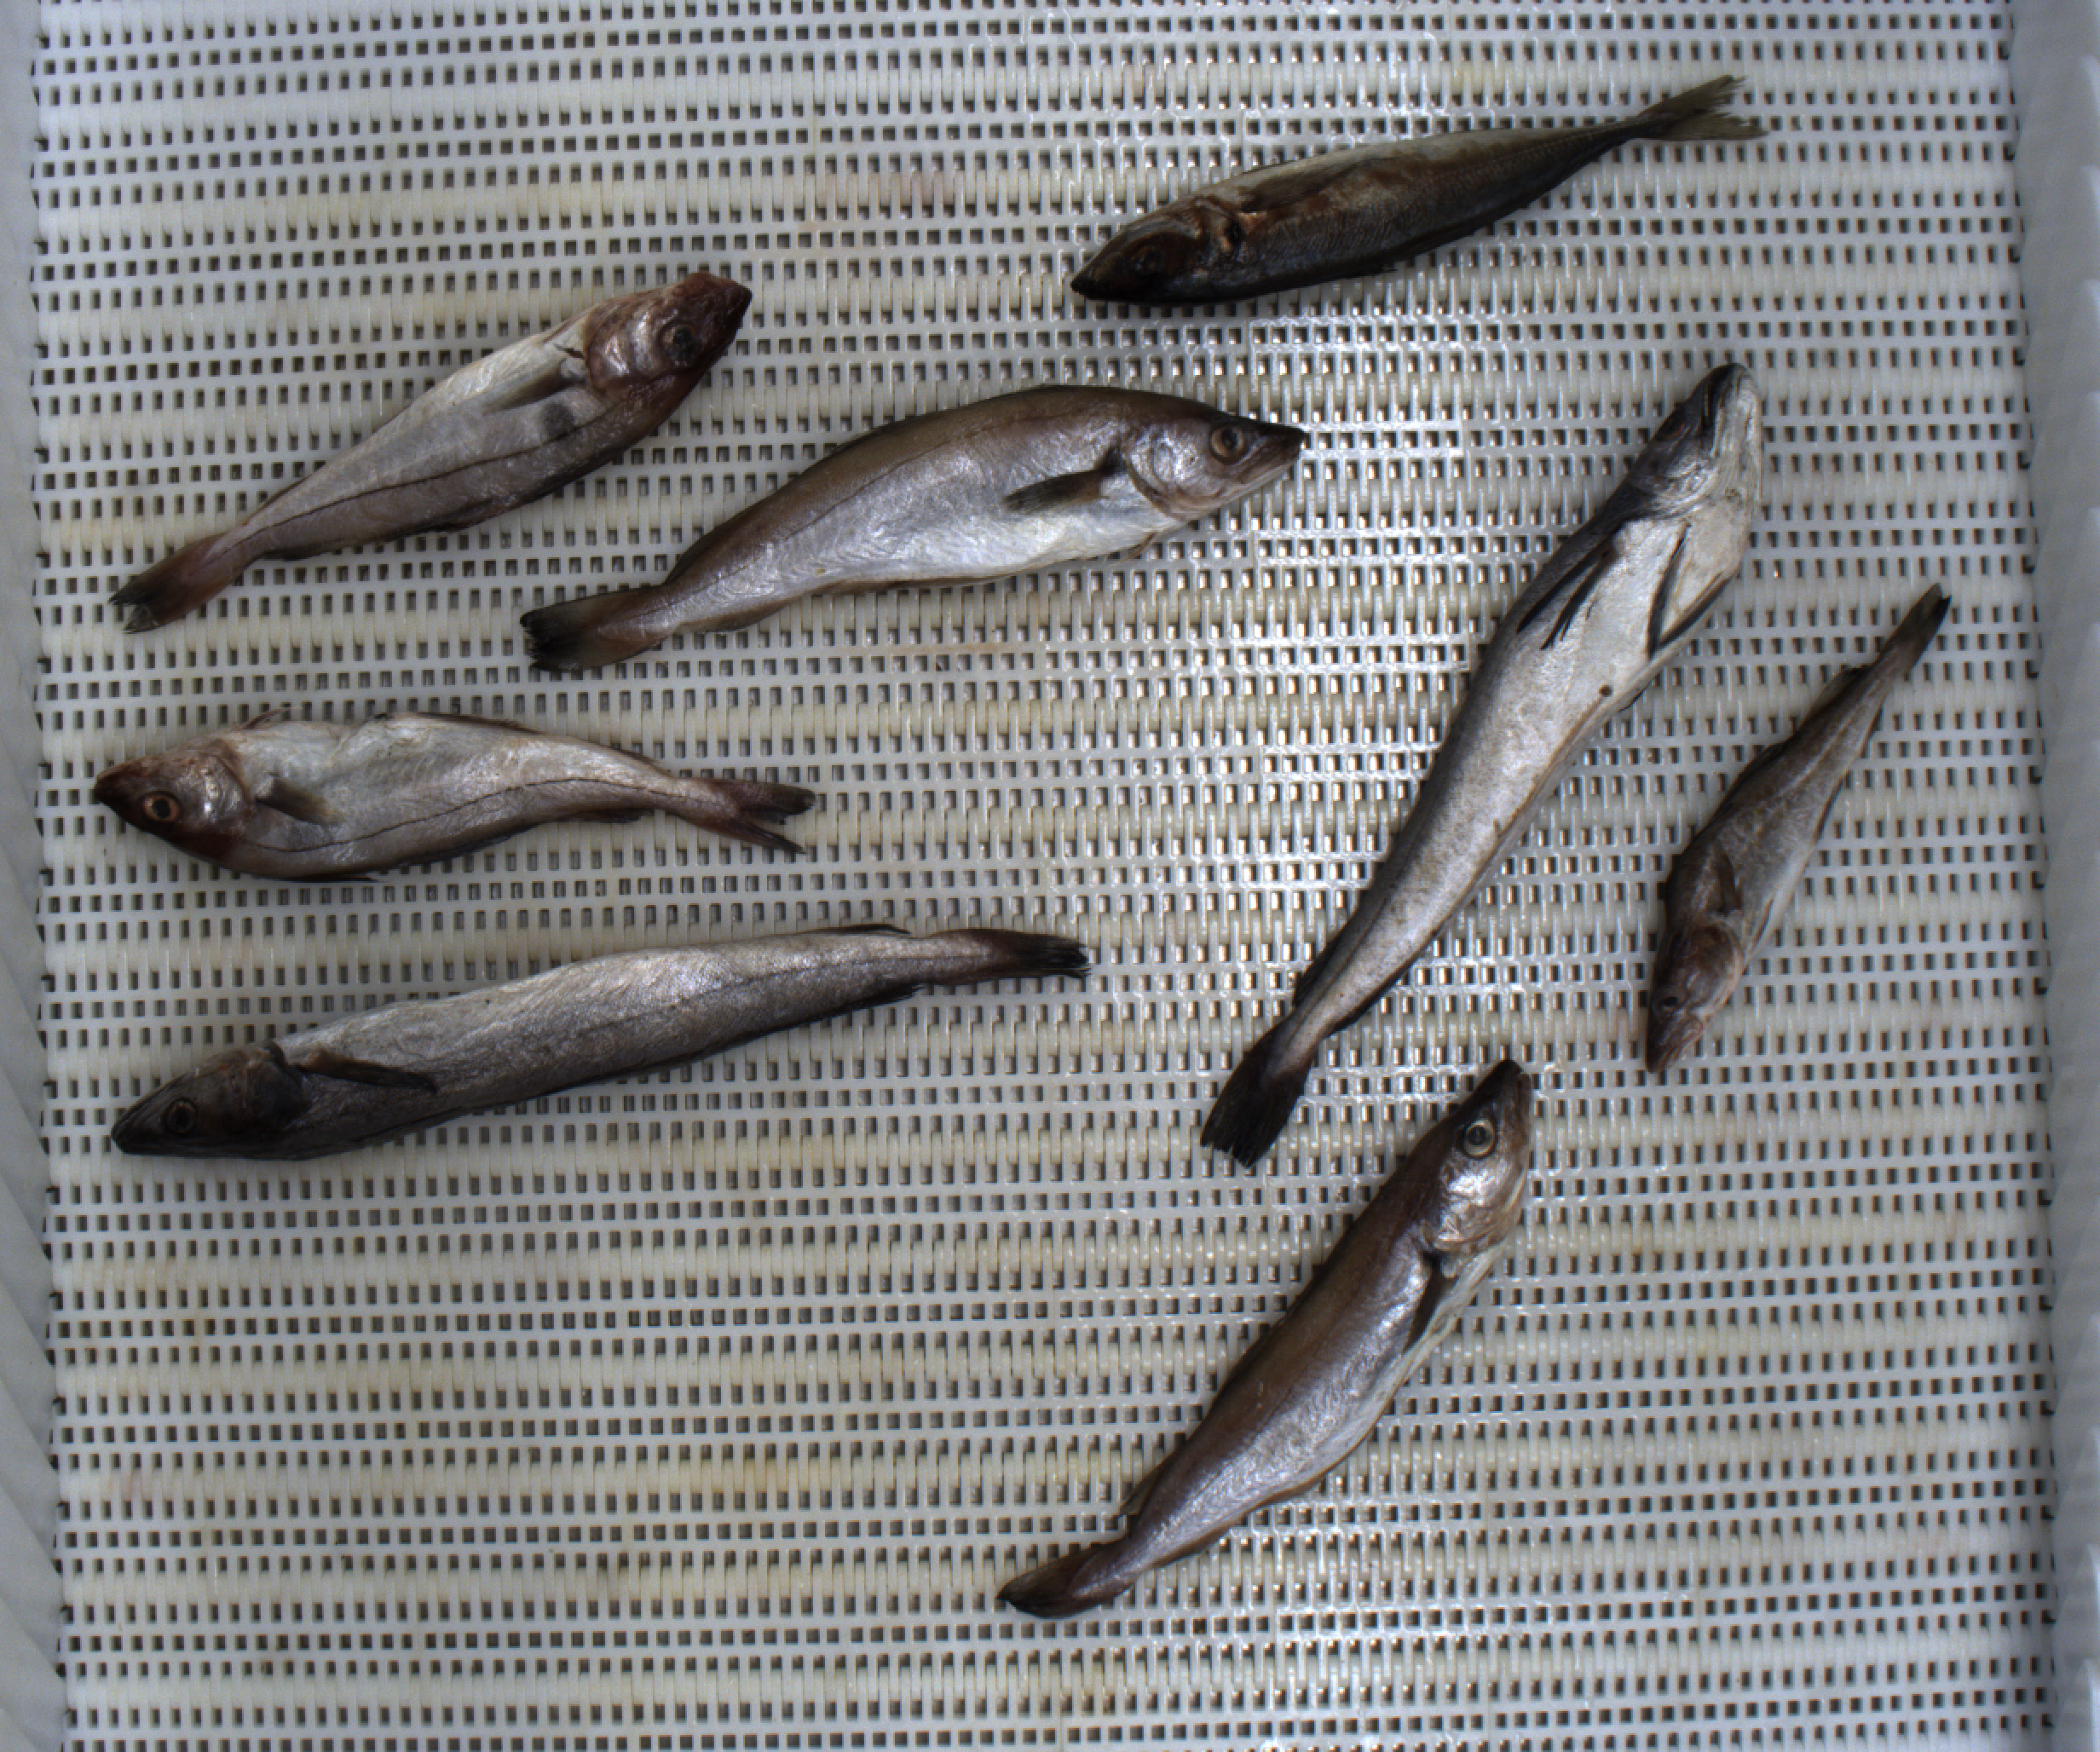
Total fish: 8
Cod: 1
Haddock: 2
Whiting: 2
Hake: 2
Horse mackerel: 1
Saithe: 0
Other: 0